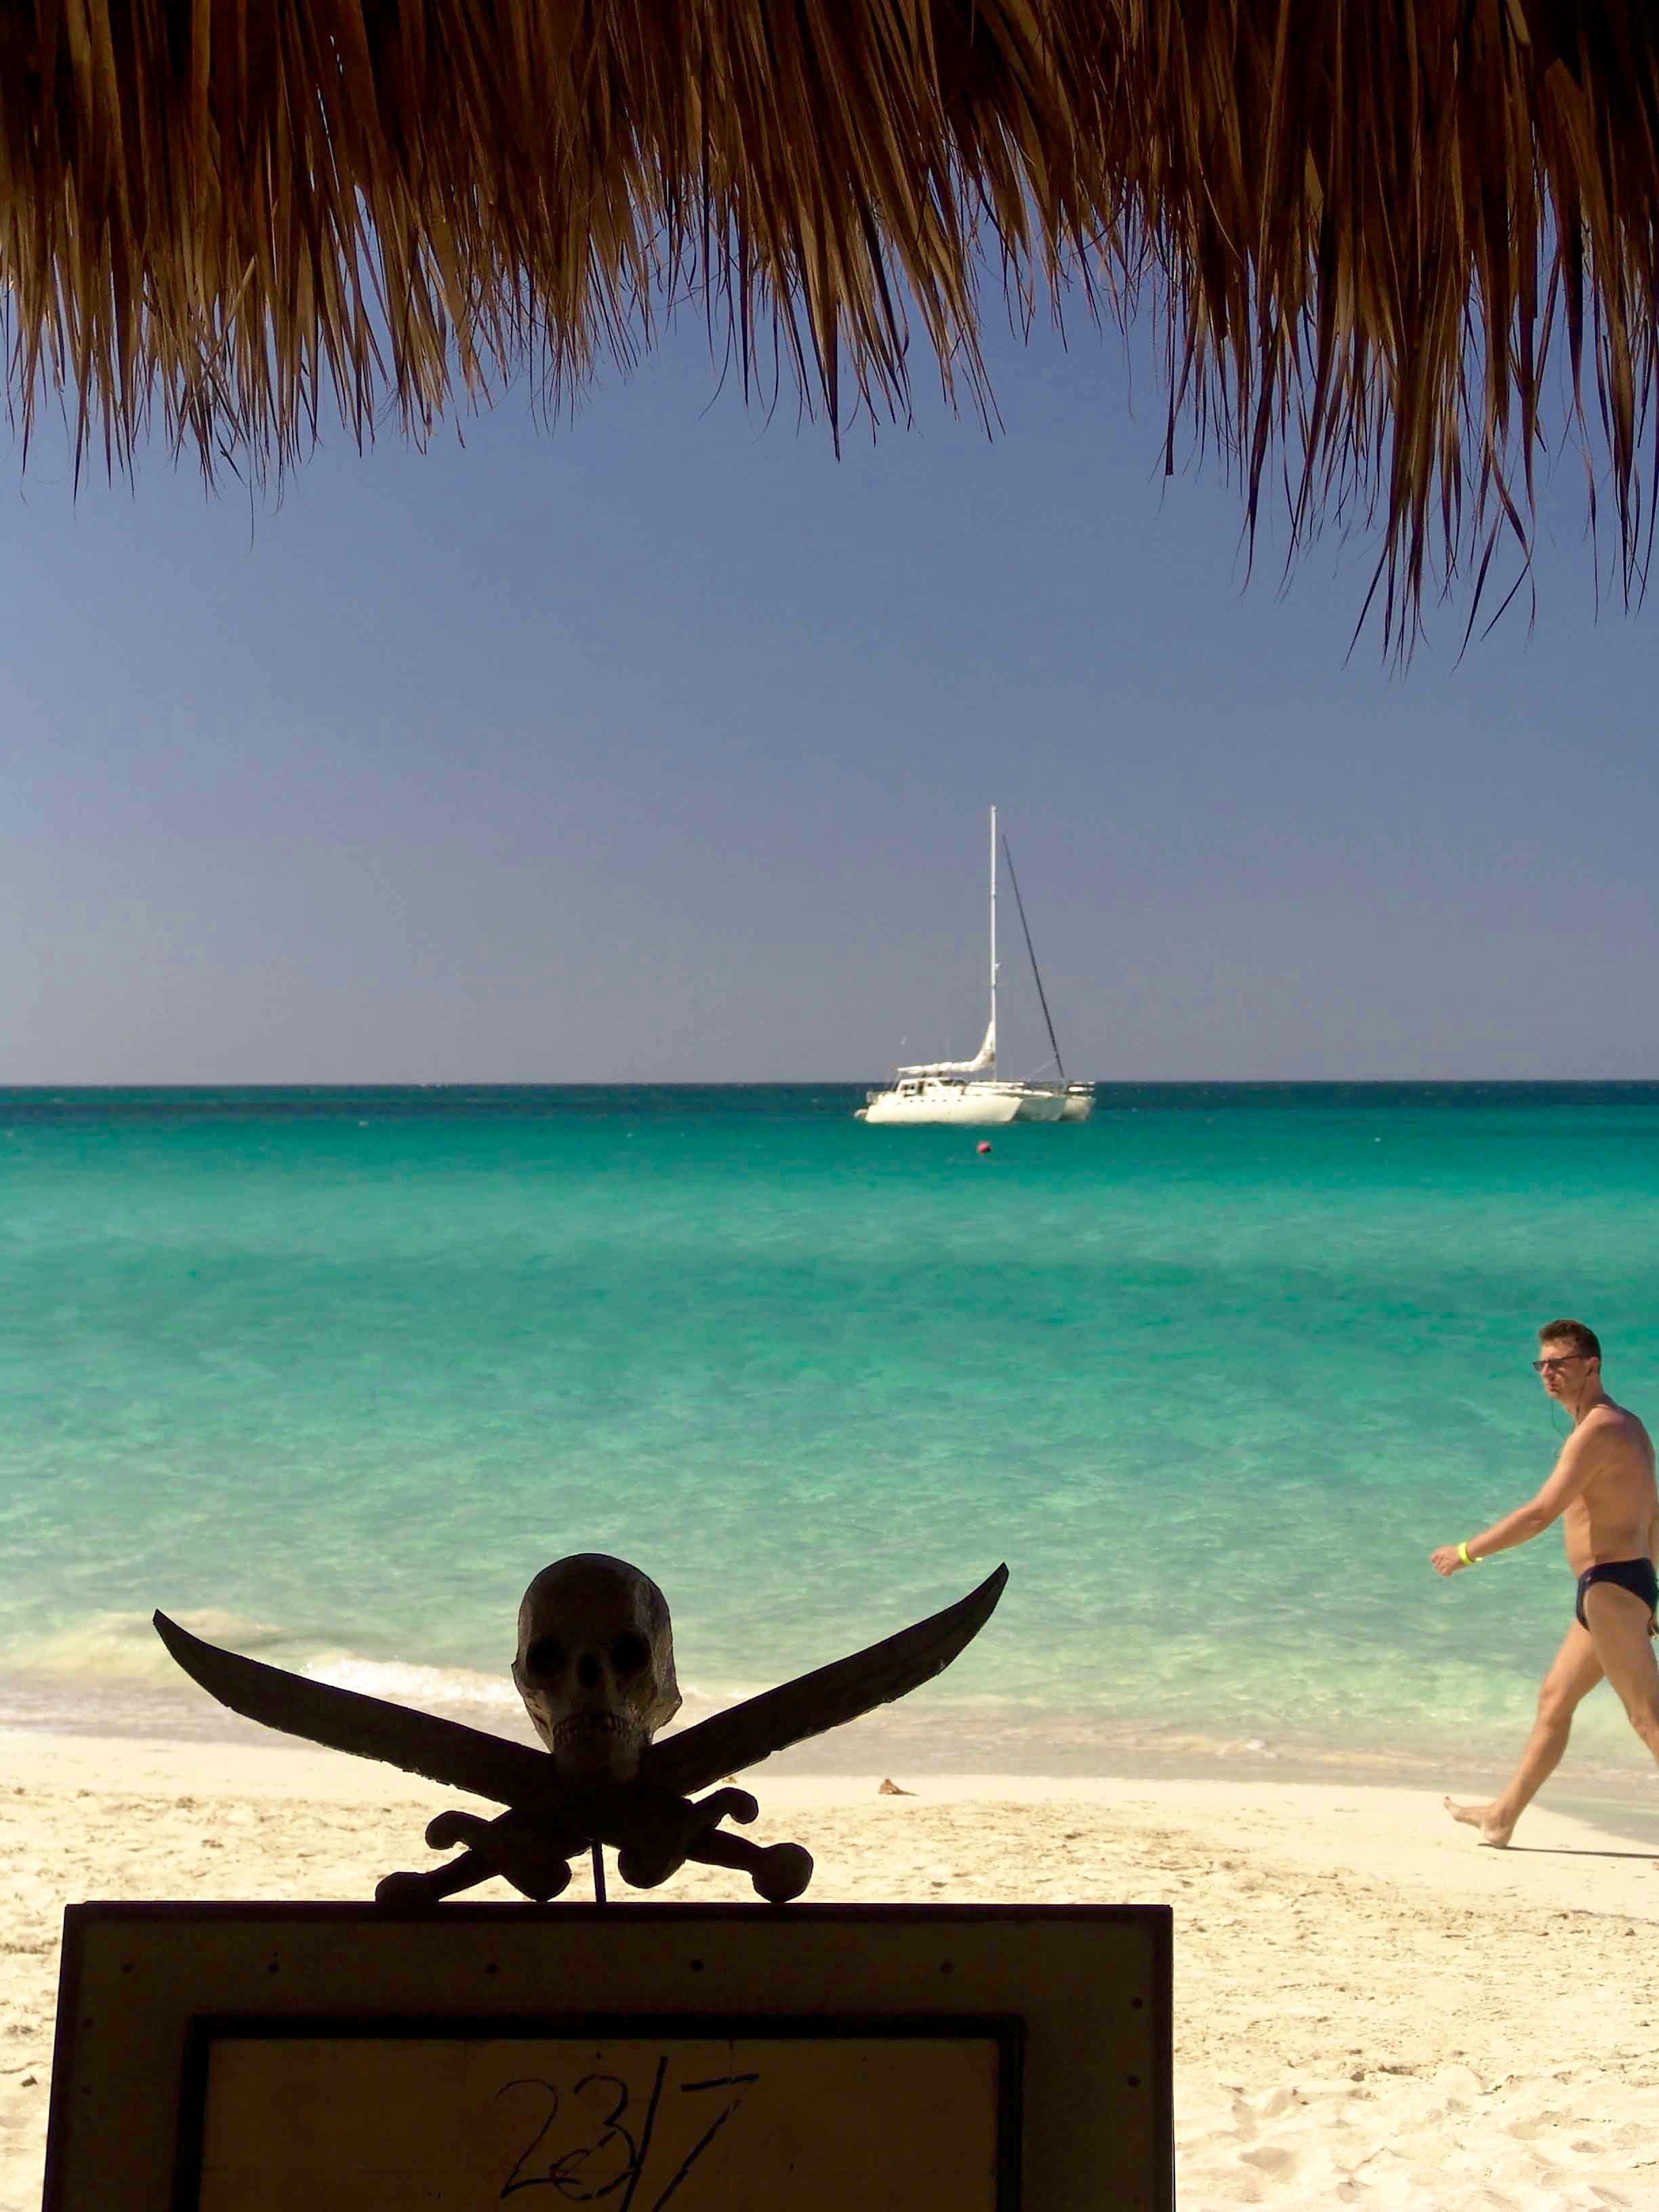
beach, sea, sand, ocean, sun, sunset, wave, summer, vacation, boot, paradise, tropical, holiday, jamaica, caribbean, exotic, tropics, gorgeous, sun of jamaica, palm and sun, arecales